Corpus Christi College, Cambridge

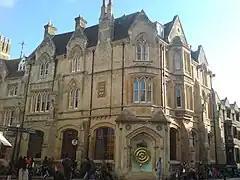
The Taylor Library and the Corpus Clock on the north-western corner of the college

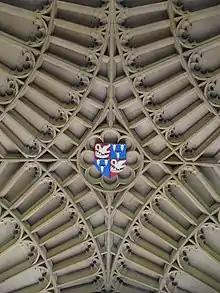
The arms of the college over the main gate

In 2005, the lease of the bank adjacent to Corpus expired and the college reclaimed it to begin construction of Library Court. Due to be completed in 2007, the project overran due to archaeological finds and issues removing the bank vault.